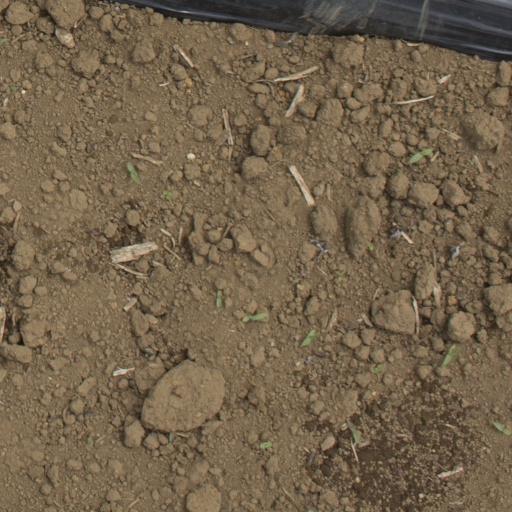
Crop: Jerusalem artichoke